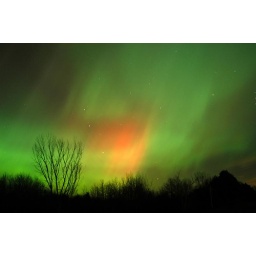
This was take the day after a friend of my son was killed in an auto accident.